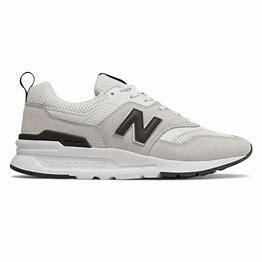
Brand: New
Model: Balance New Balance 997H